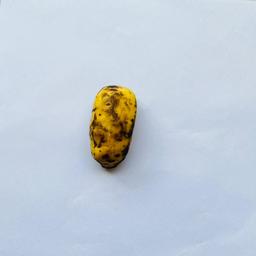
Banana variety: Sabri Kola